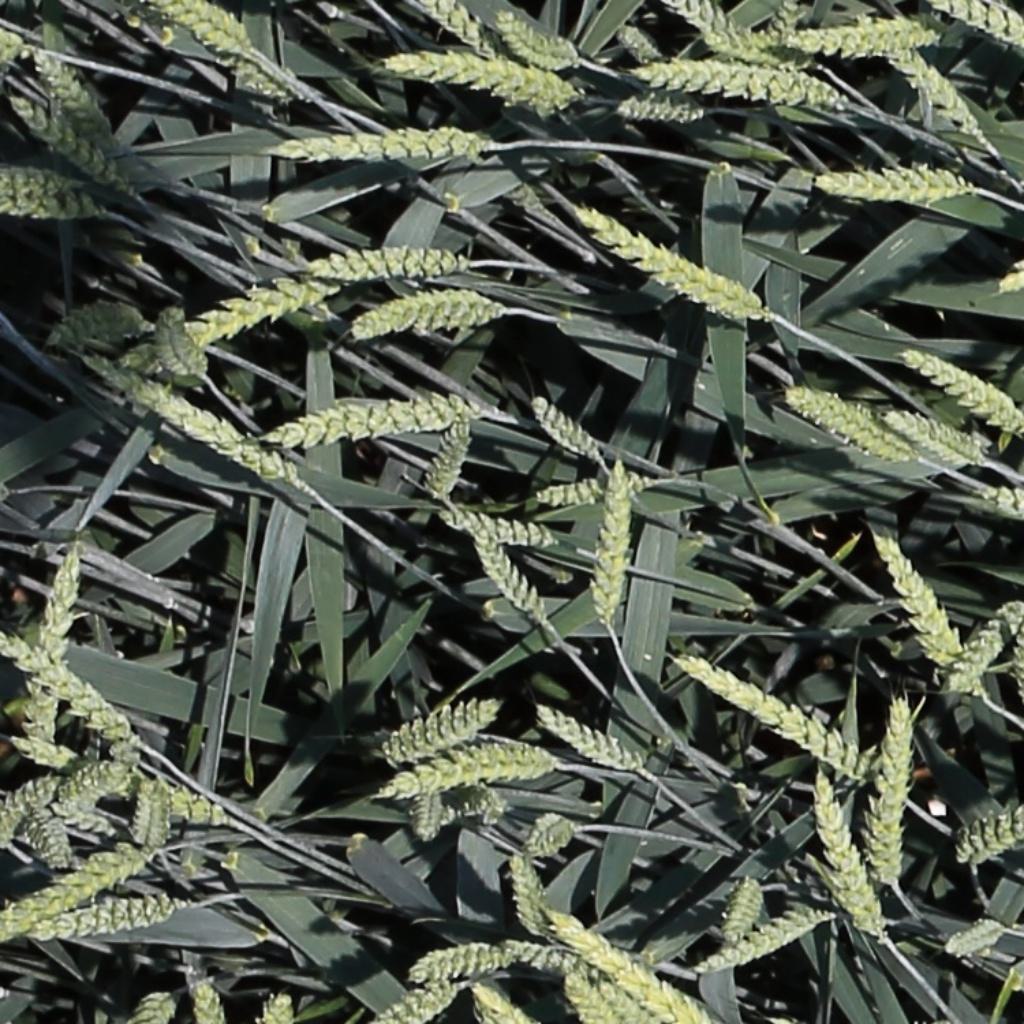
Country: Switzerland
Location: Usask
Wheat development stage: Filling